Western Caucasus

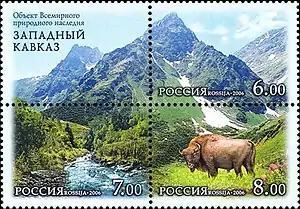
Western Caucasus on se-tenant postage stamps of Russia, 2006

The Western Caucasus includes a natural UNESCO World Heritage Site (named Western Caucasus), comprising the extreme western edge of the Caucasus Mountains. UNESCO specialists say that it is the only large mountain area in Europe that has not experienced significant human impact and has large areas of undisturbed mountain forest. Its habitats are exceptionally varied for such a small area, ranging from lowlands to glaciers. It is situated 50 km north of the resort of Sochi. The site includes the whole Caucasus Nature Reserve with the exception of the Khosta Yew-Box Grove and including the whole Lago-Naki plateau.